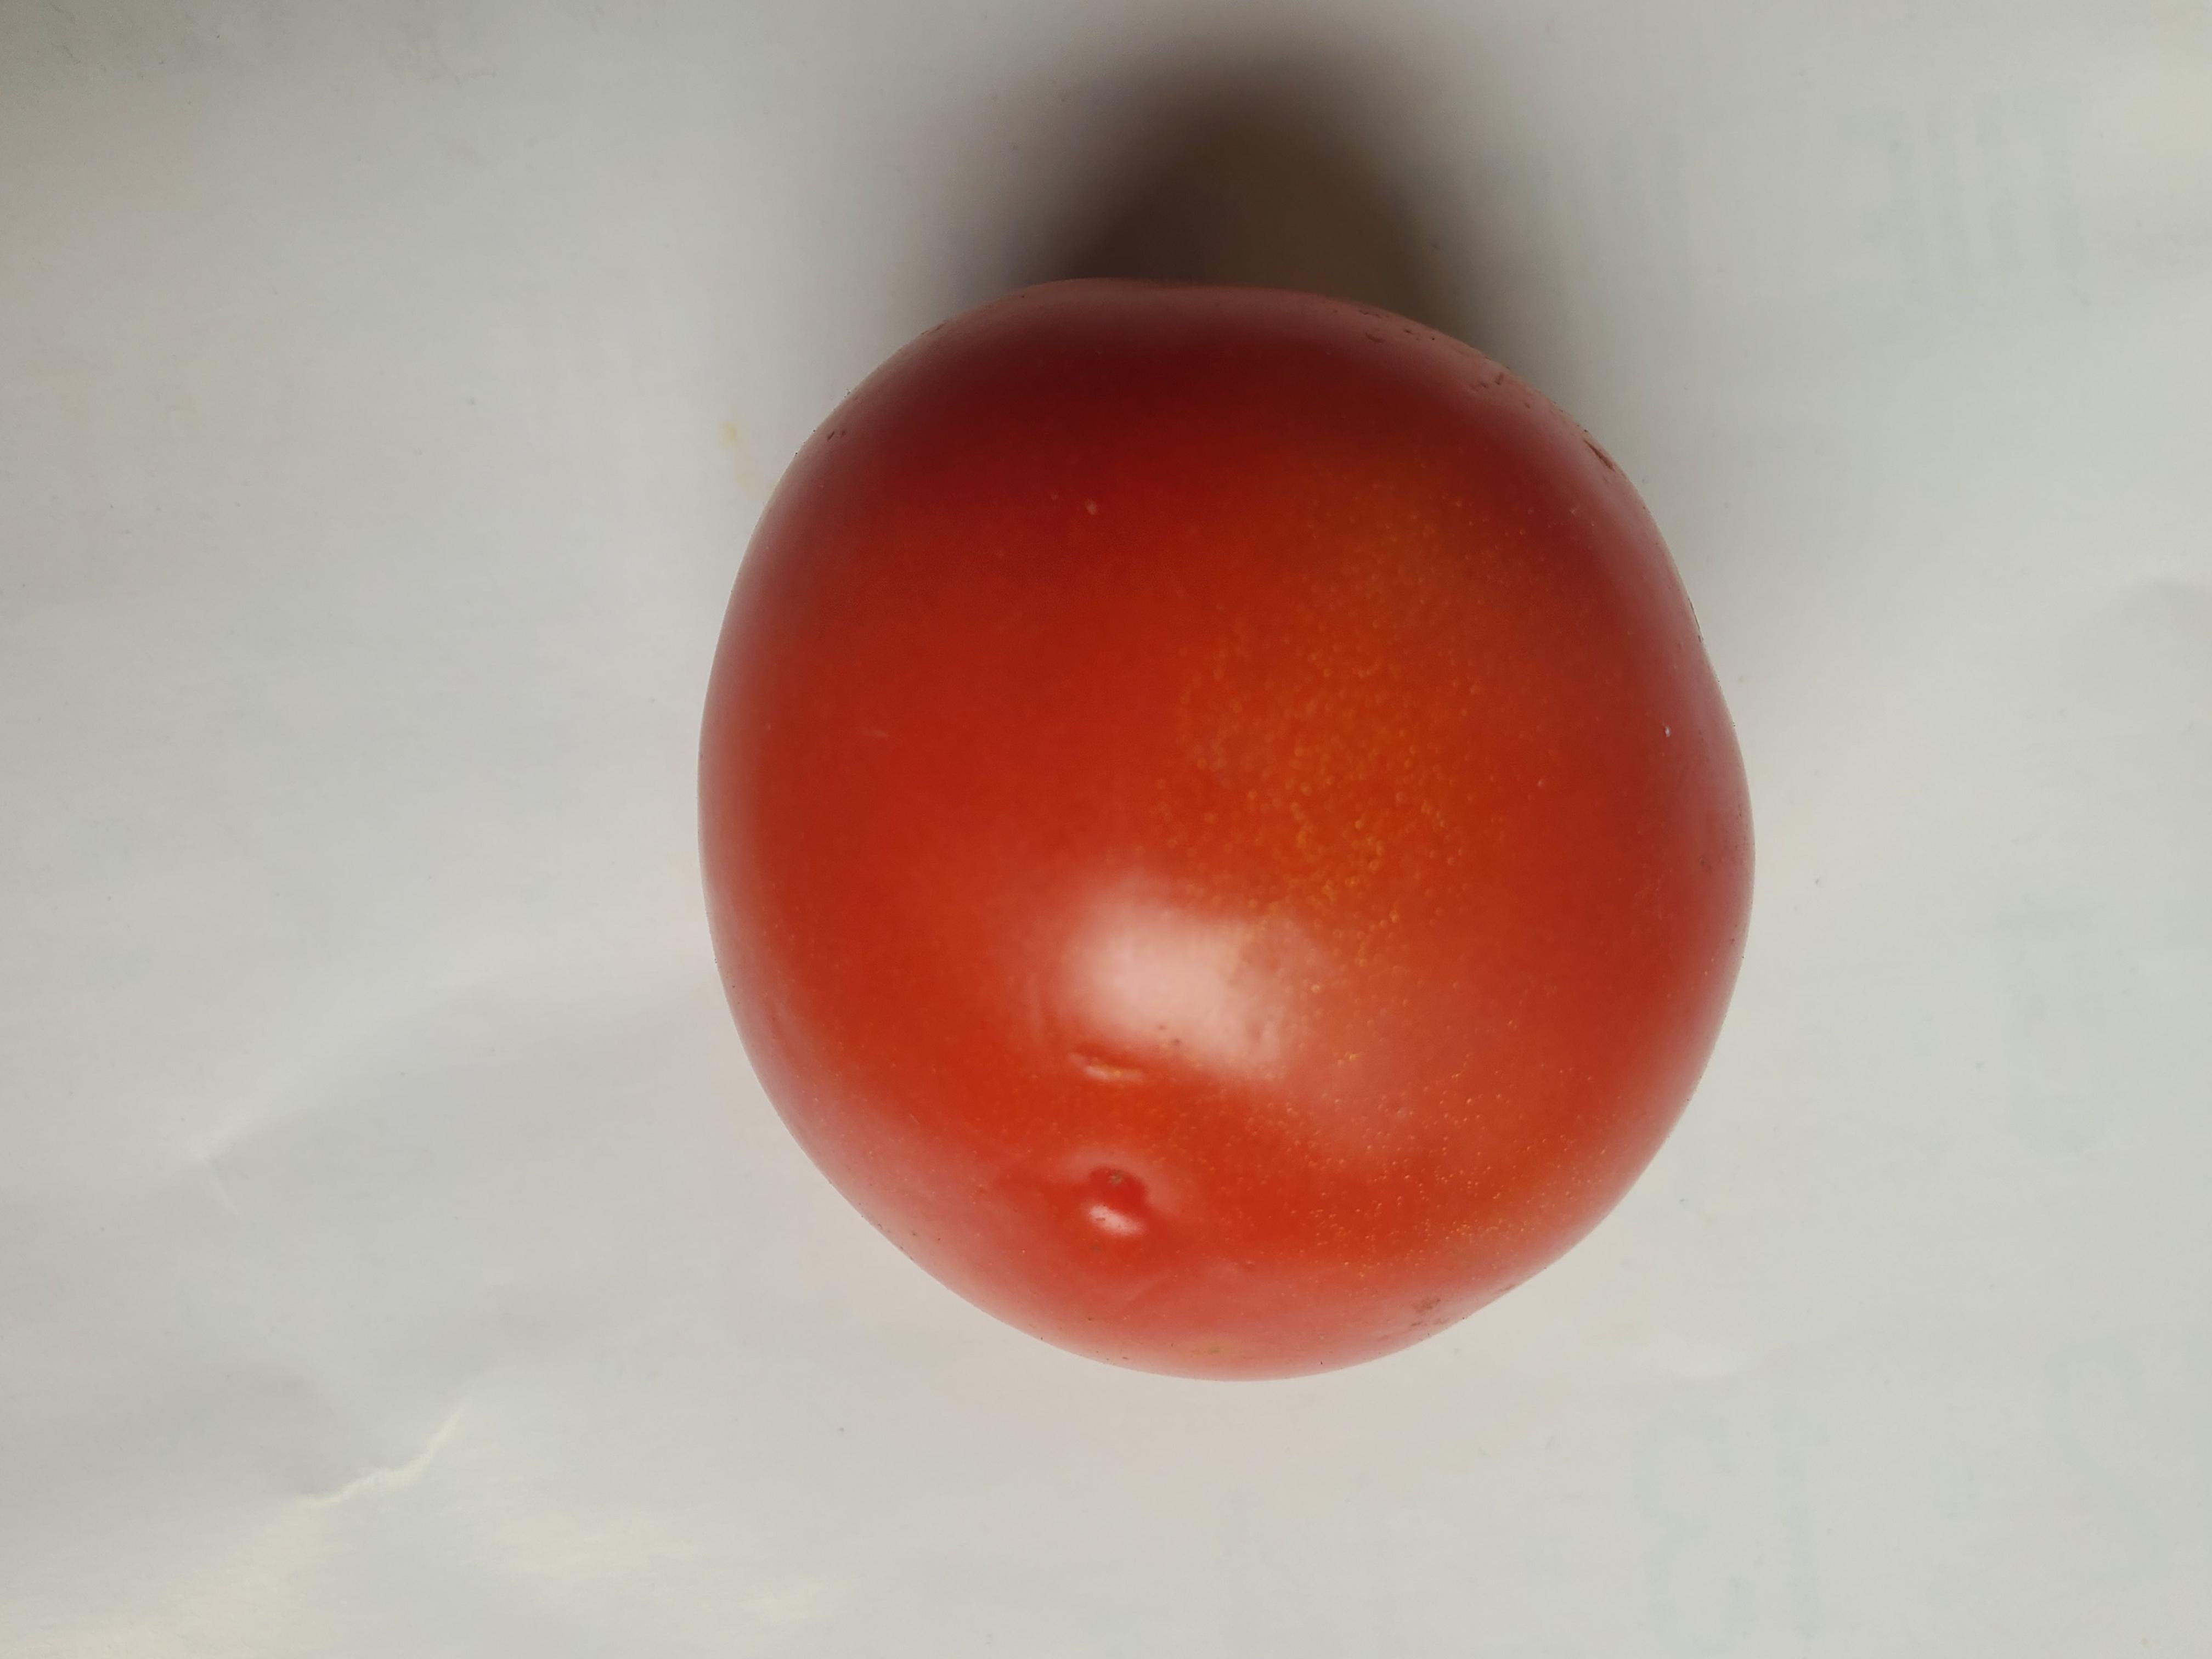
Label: Fresh